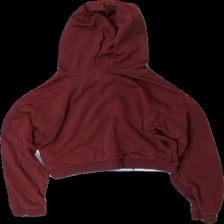
View: back
Type: Hoodie
Category: Children
Brand: H&M
Colors: Red
Material: 70% cotton, 30% polyester
Cut: Regular
Size: 134
Season: All
Price range: <50
Recommended usage: Reuse